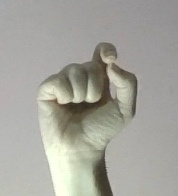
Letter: fa